Chittenango Pottery

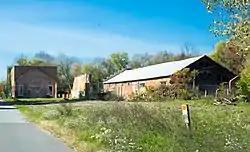

Chittenango Pottery is a historic pottery located at Chittenango, Madison County, New York. The site includes two large brick buildings that were constructed in 1898–1899 for the Chittenango Pottery Company.